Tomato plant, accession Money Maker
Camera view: bottom (45 deg); turntable rotation: 150 degrees
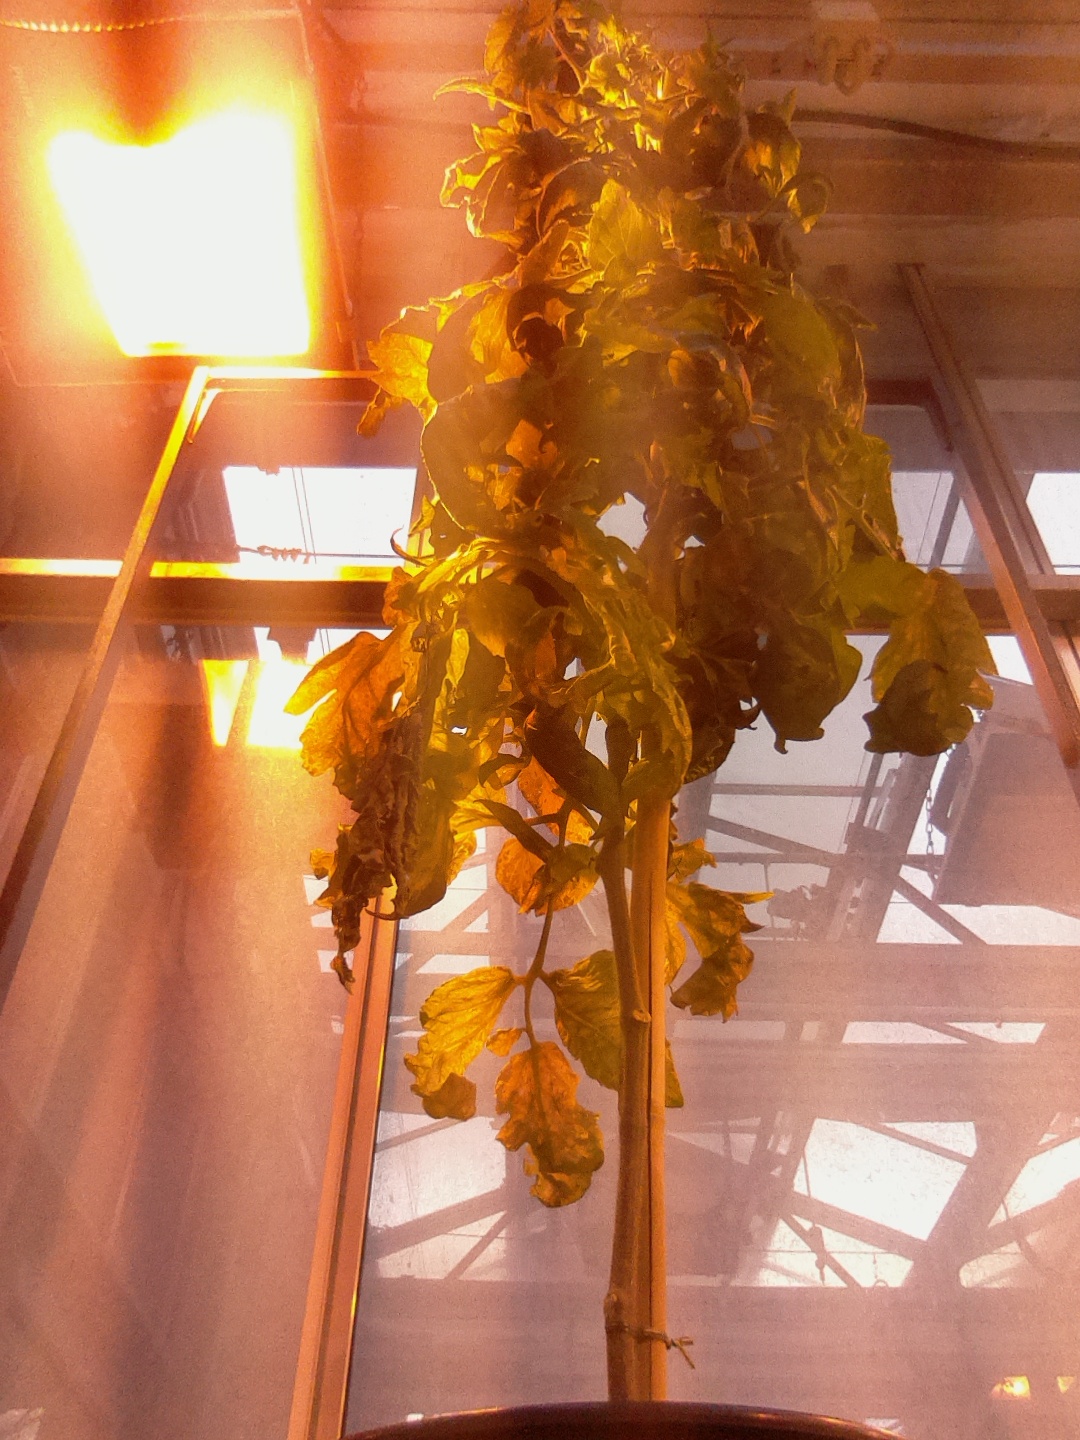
BBCH growth stage 75: 50%-60% of final fruit size